Ben Agajanian

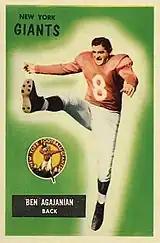
1955 Bowman football card

Agajanian played professionally in the National Football League from 1945 through 1959, then in the newly formed American Football League for the Los Angeles/San Diego Chargers in 1960 and 1964. He also played for the Dallas Texans in 1961 and the Oakland Raiders in 1962. He is one of two players (the other was Hardy Brown) who played in the All-America Football Conference, the American Football League, and the National Football League.